Arab Indonesians

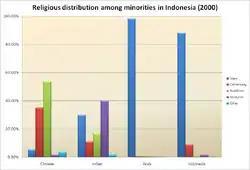
Four parallel bar graphs, with the one second from right having a much larger blue bar than others

Arab Indonesians are almost all Muslim; according to the 2000 census. Historically, most have lived in so called Kauman villages, in the areas around mosques, but this has changed in recent years. The majority are Sunni, following the Shafi'i school of Islamic law with Ba 'Alawi sada families usually follow Ba 'Alawiyya tariqa.